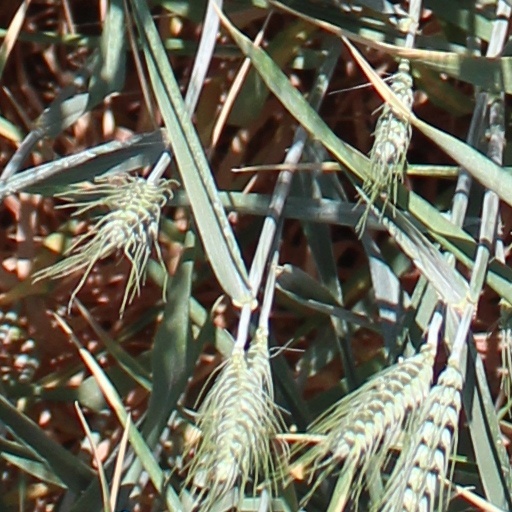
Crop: wheat